Bad Wildbad

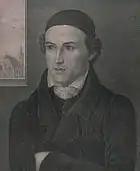
Ludwig Hofacker

Duke Karl Alexander signed his contract (Schutzbrief) with the Jewish merchant and banker Joseph Ben Isachar Süßkind Oppenheimer in Bad Wildbad. Karl Alexander and his relationship with Oppenheimer is fictionally portrayed in Veit Harlan's antisemitic 1940 Nazi propaganda film titled "Jud Süß".